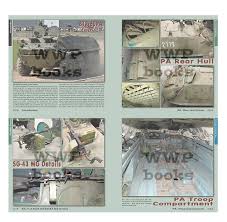
Label: BTR-60